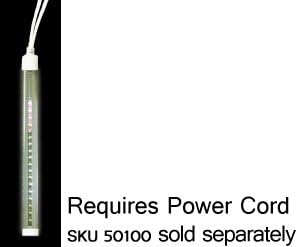
12 Inch Warm White Cascading LED Tube Lights
Category: Tools & Home Improvement
Warm up your holiday decor with 12 inch warm white cascading LED tube lights from Go Green LED Bulbs.  These unique LED holiday lights will give you holiday lighting displays a unique flair and will save you money in the process.  Using just a fraction of the power of traditional Christmas lights and lasting for years longer, the 12 inch warm white cascading LED tube lights are sure to become a staple in your holiday decor!  With 16 LEDs per tube and cascading lights that can be seen from all sides, these LED Christmas lights resemble shooting stars or falling snow and offer endless possibilities for your decorating needs.  Featuring 6 inches of male/female lead length and the ability to connect up to 200 tubes together thanks to their end-to-end connectors, you'll be able to cover the trees, the roof, or the stairway with festive 12 inch warm white cascading LED tube lights this
Features: LED Cascading Tube Lights are sold individually | Rated for indoor and outdoor use | 90 day manufacturer's warranty